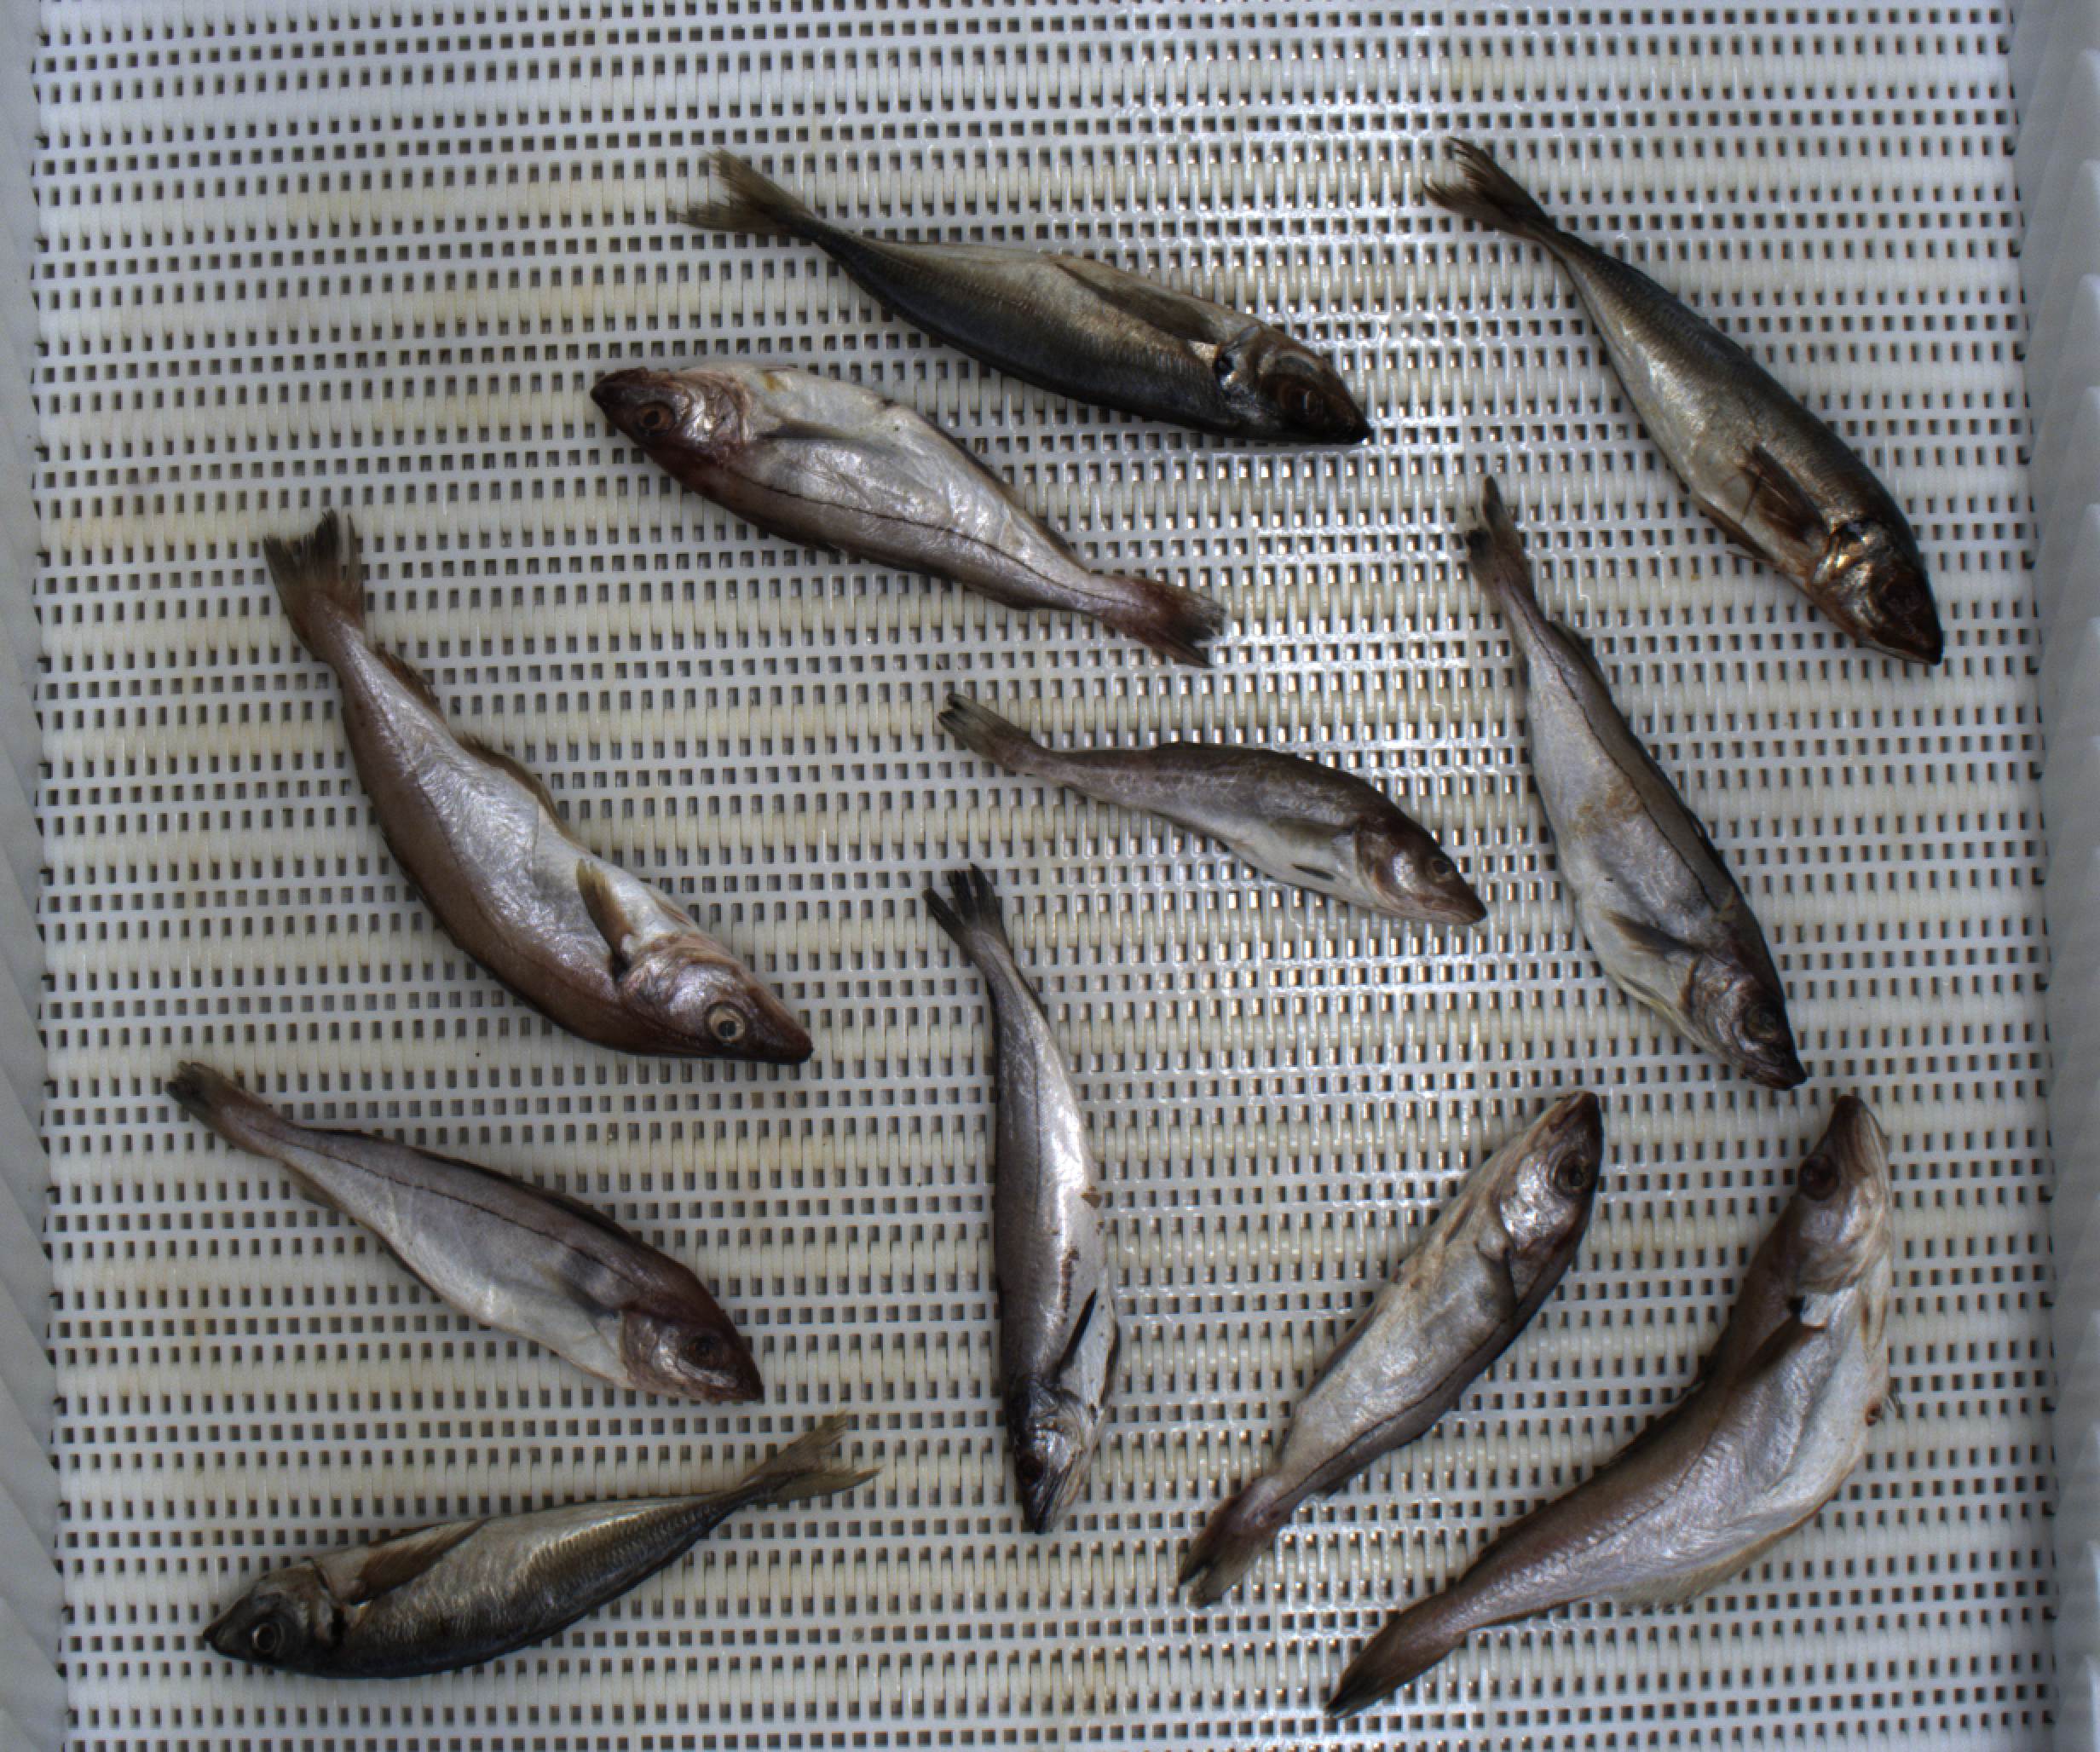
Total fish: 11
Cod: 1
Haddock: 4
Whiting: 2
Hake: 1
Horse mackerel: 3
Saithe: 0
Other: 0